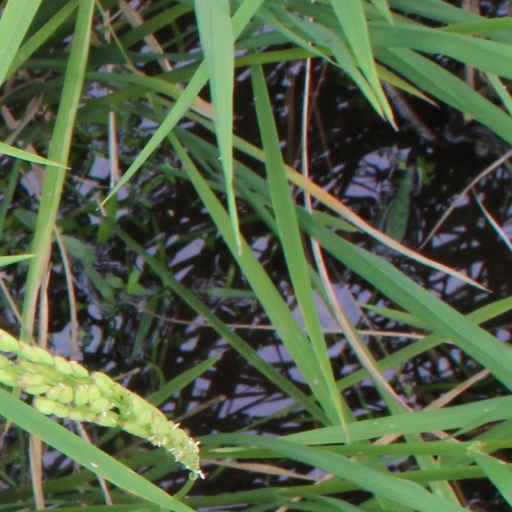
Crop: rice